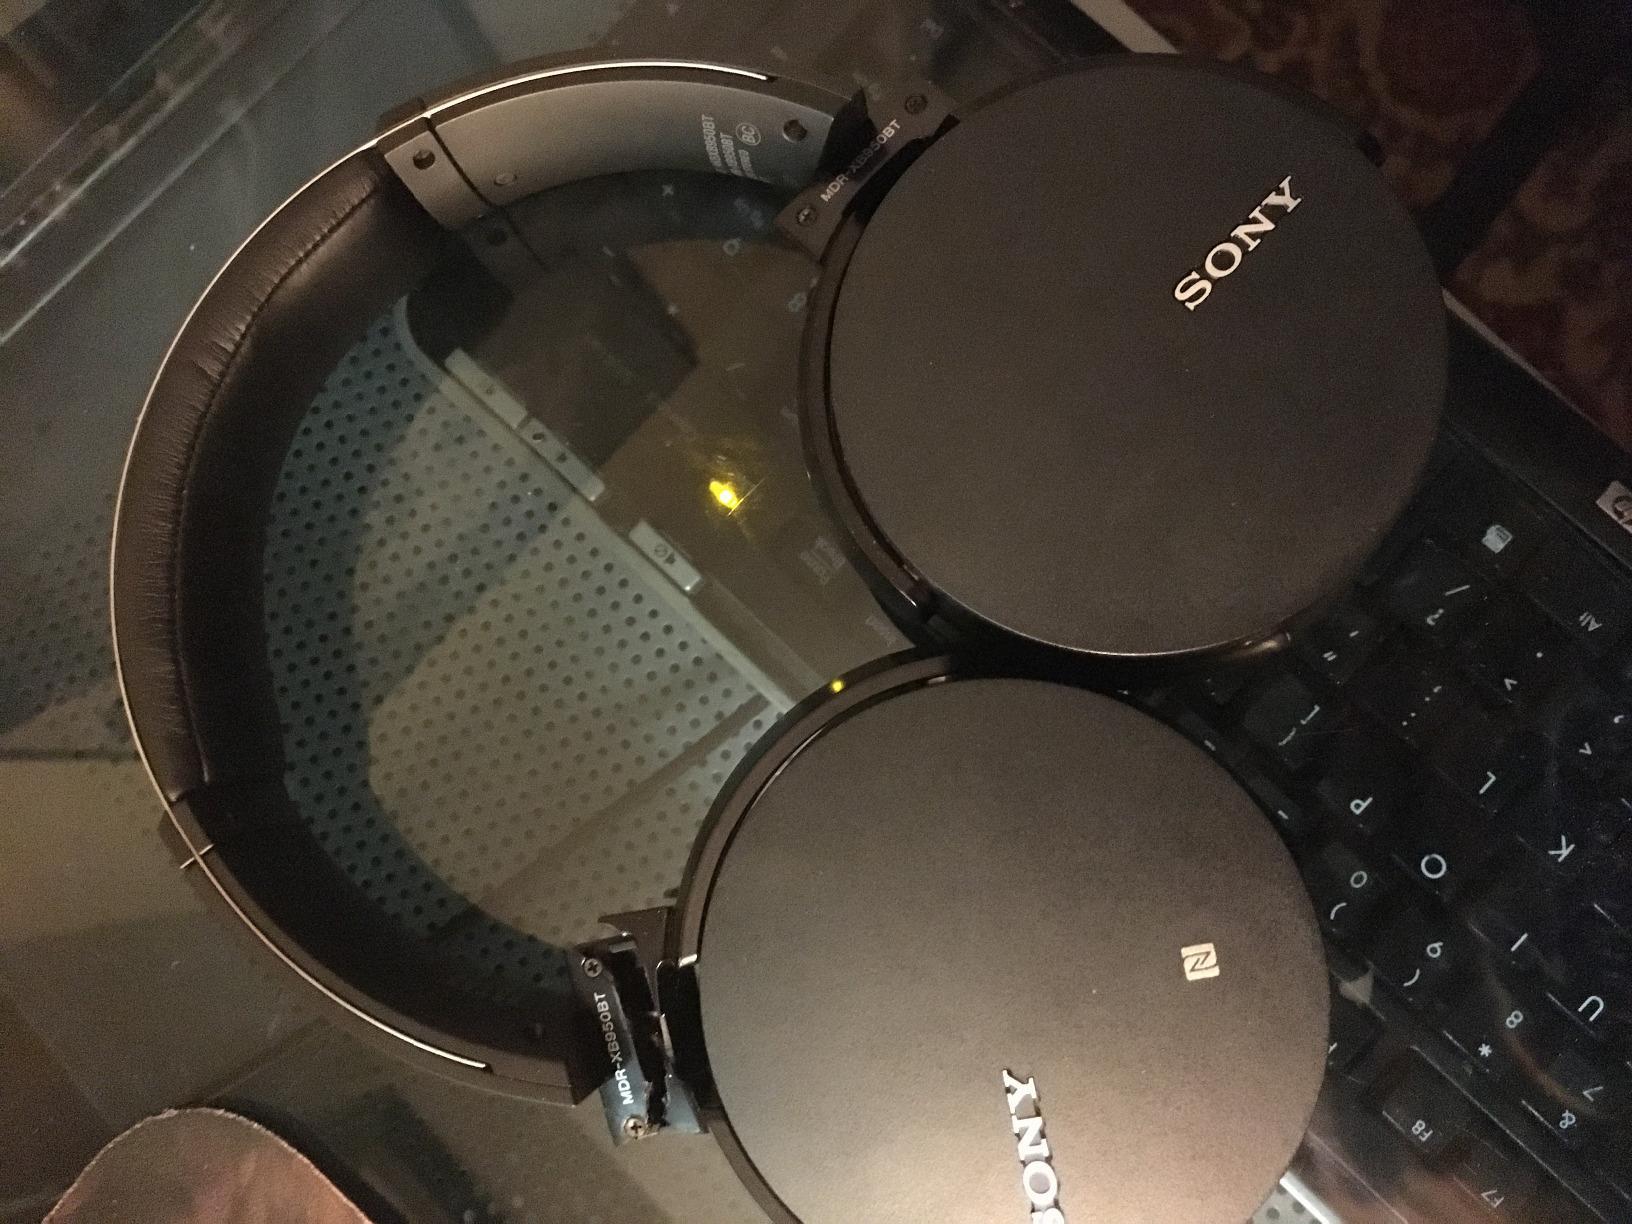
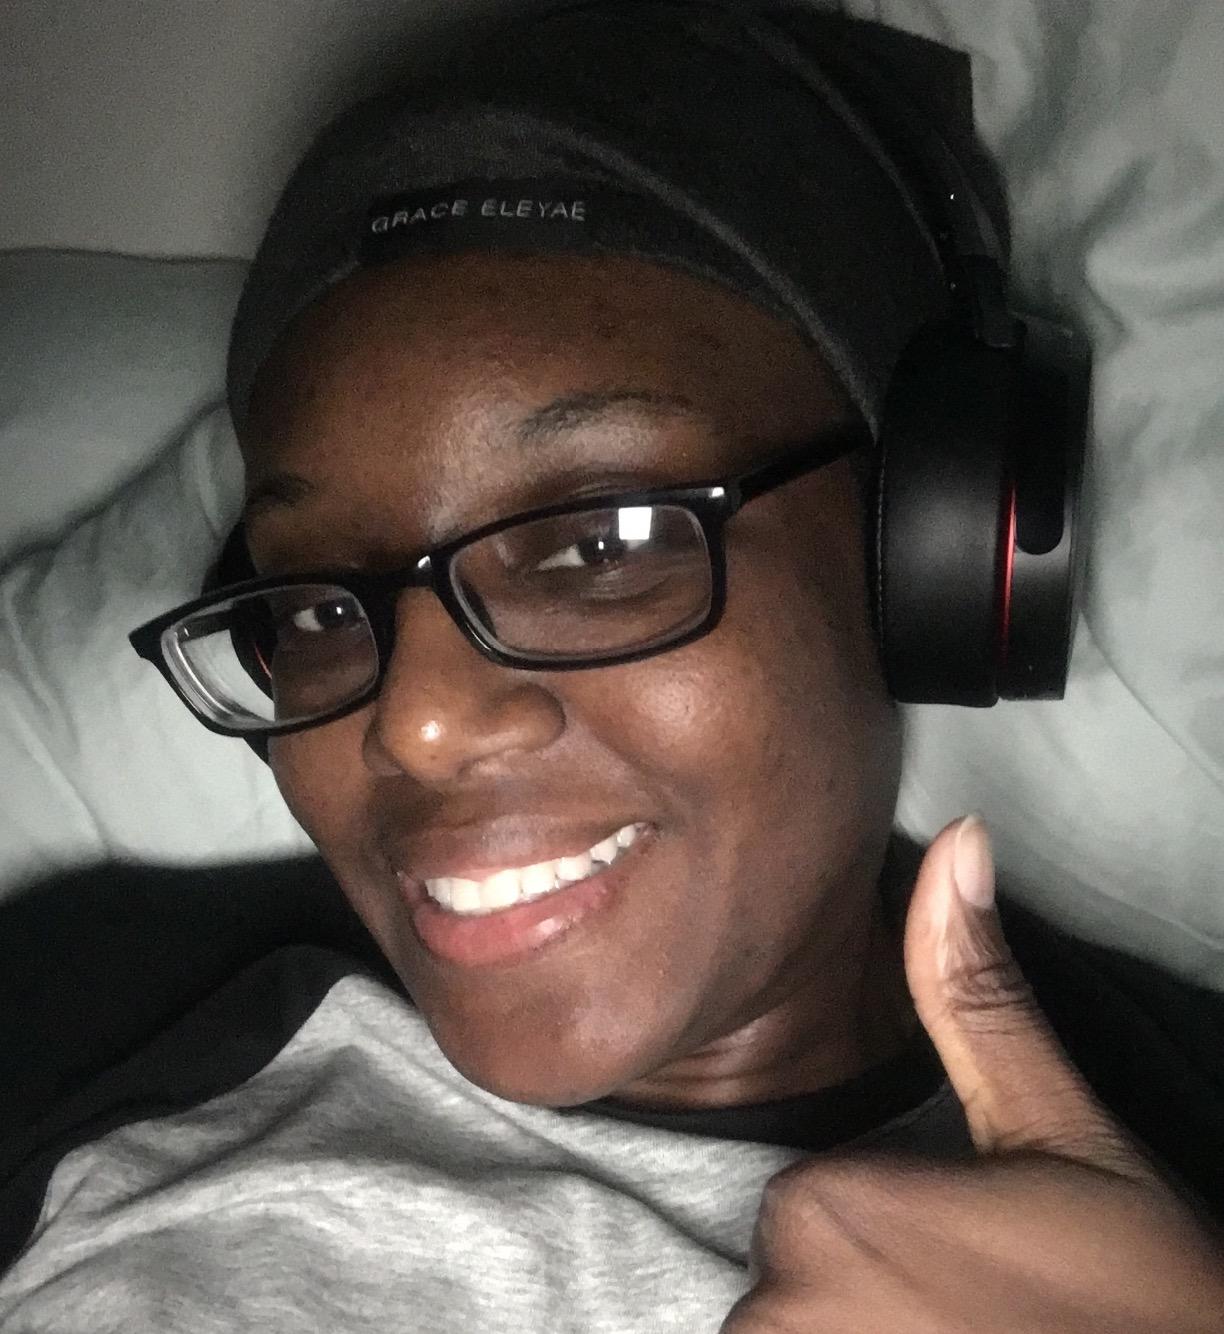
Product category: headphones
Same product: yes